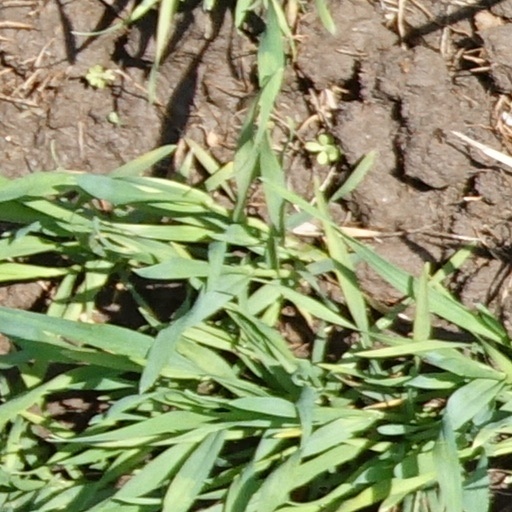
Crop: wheat